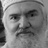
Emotion: happy